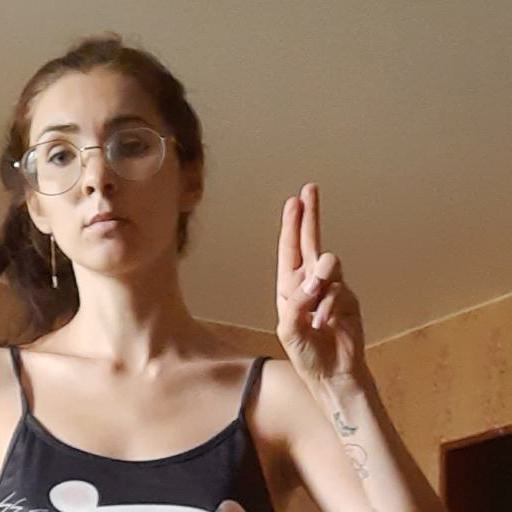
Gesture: two_up